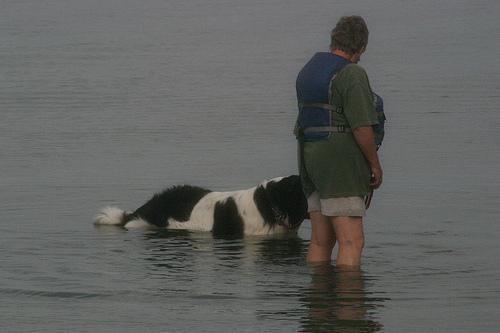
Newfoundland